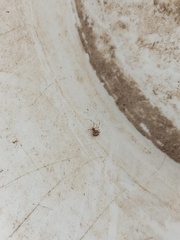
Species: Parasteatoda_tepidariorum